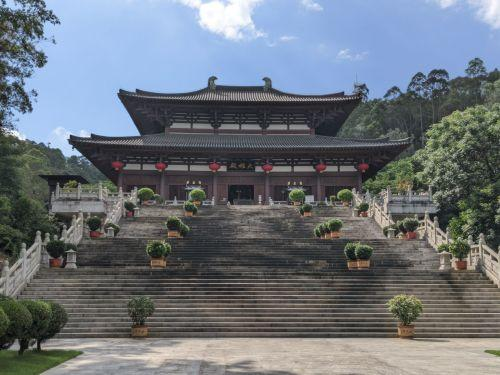
地标名称：永福寺
所在城市：惠州市·惠城区